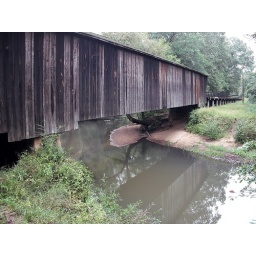
red oak creek covered bridge in meriwether county is the longest and oldest wooden covered bridge in georgia